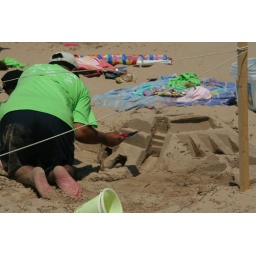
Sand sculptures at a sand sculpture building competition at the beach in Grand Haven.